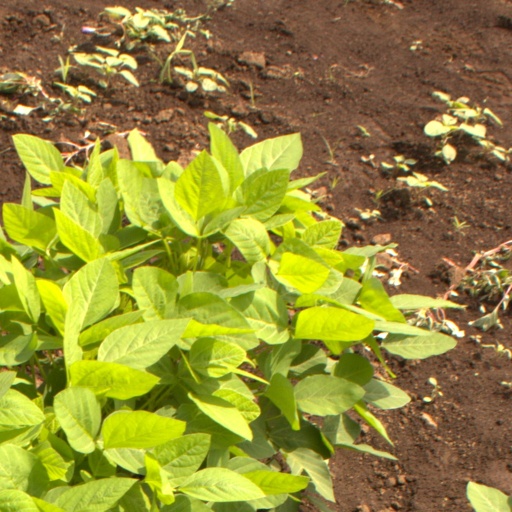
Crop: soybean